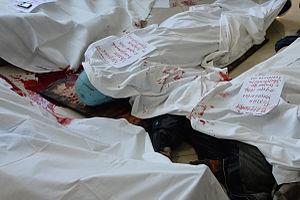
Corps de manifestants dans le hall de l'hôtel Ukraine, suite aux affrontements du 20 février 2014 à Kiev, en Ukraine.